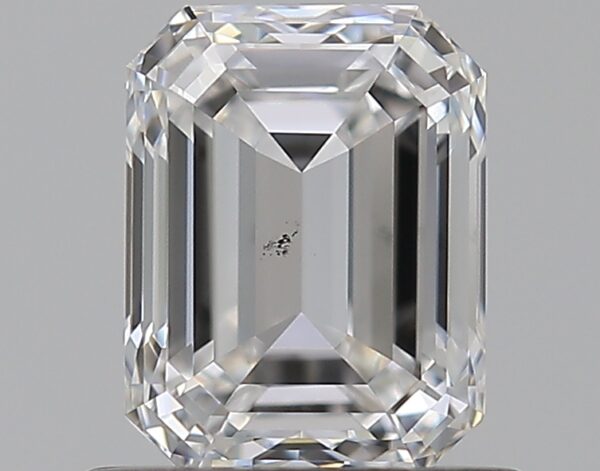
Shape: emerald
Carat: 0.8
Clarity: SI1
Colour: D
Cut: VG
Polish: EX
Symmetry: VG
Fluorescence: N
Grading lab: GIA
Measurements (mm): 5.79 x 4.38 x 3.07